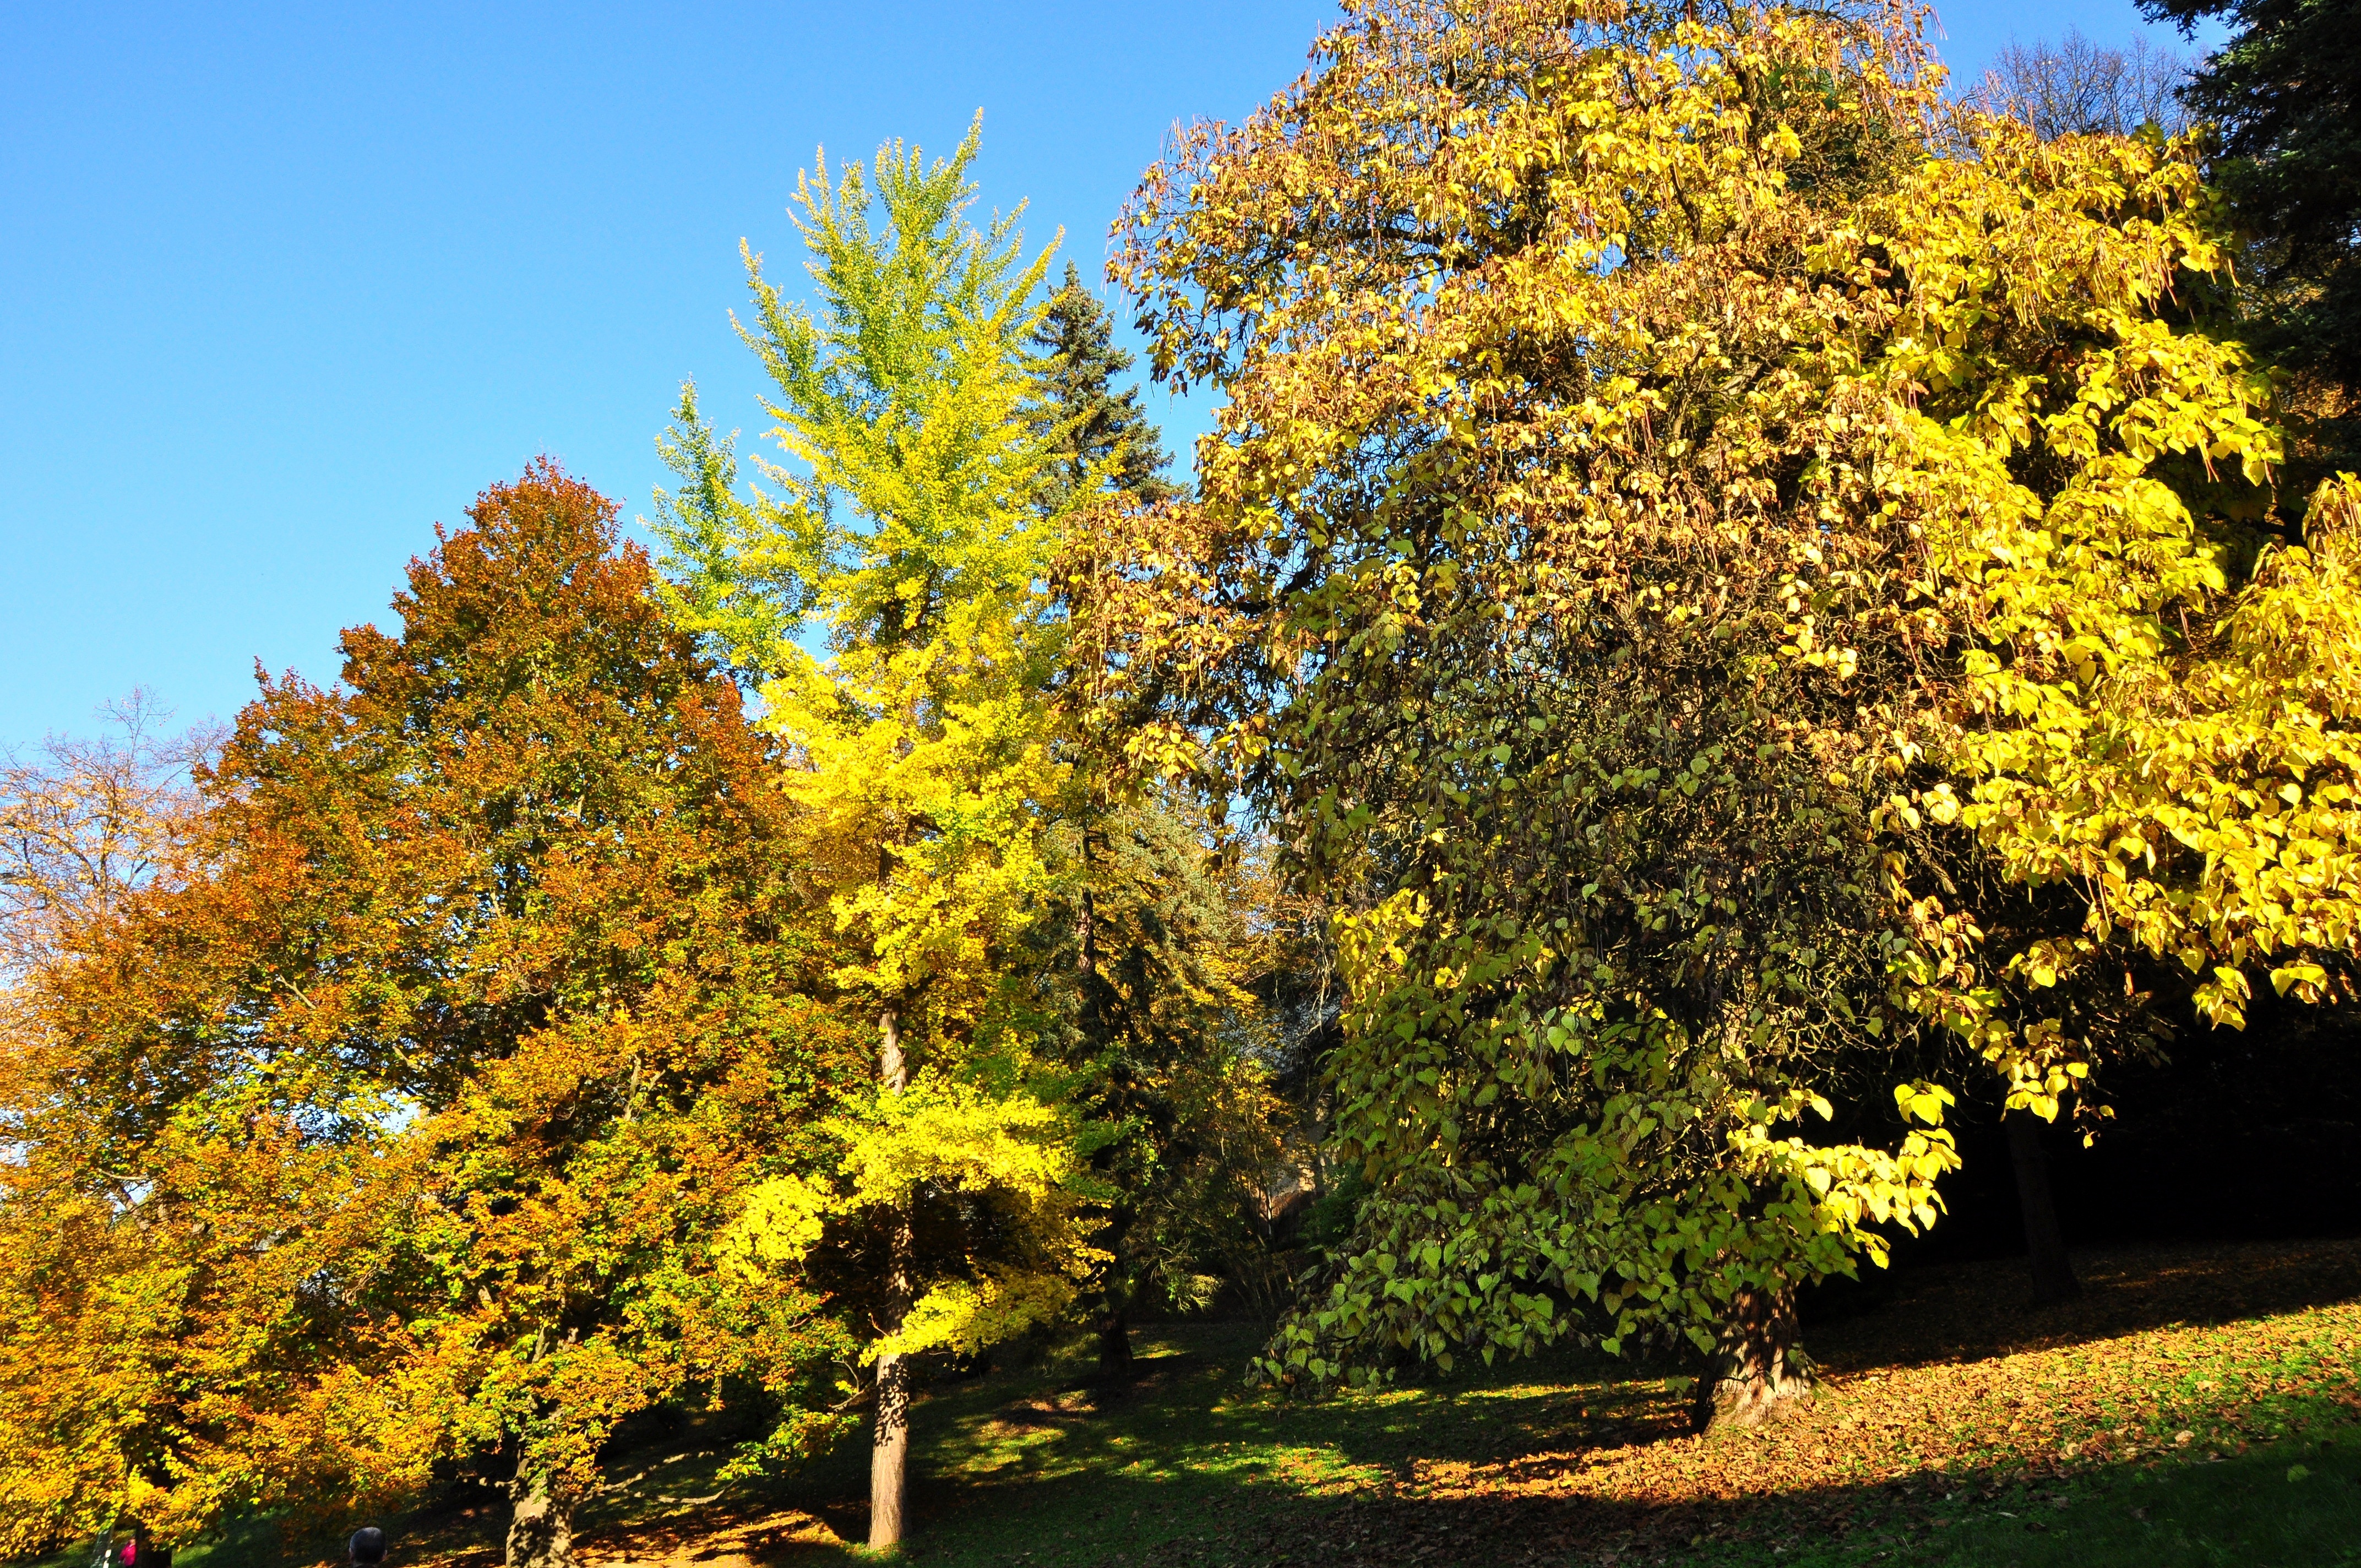
tree, nature, branch, light, plant, sunlight, leaf, flower, autumn, botany, yellow, garden, season, maple tree, trees, deciduous tree, colors, shrub, deciduous, ecosystem, the crown of the tree, flowering plant, maidenhair tree, woody plant, land plant